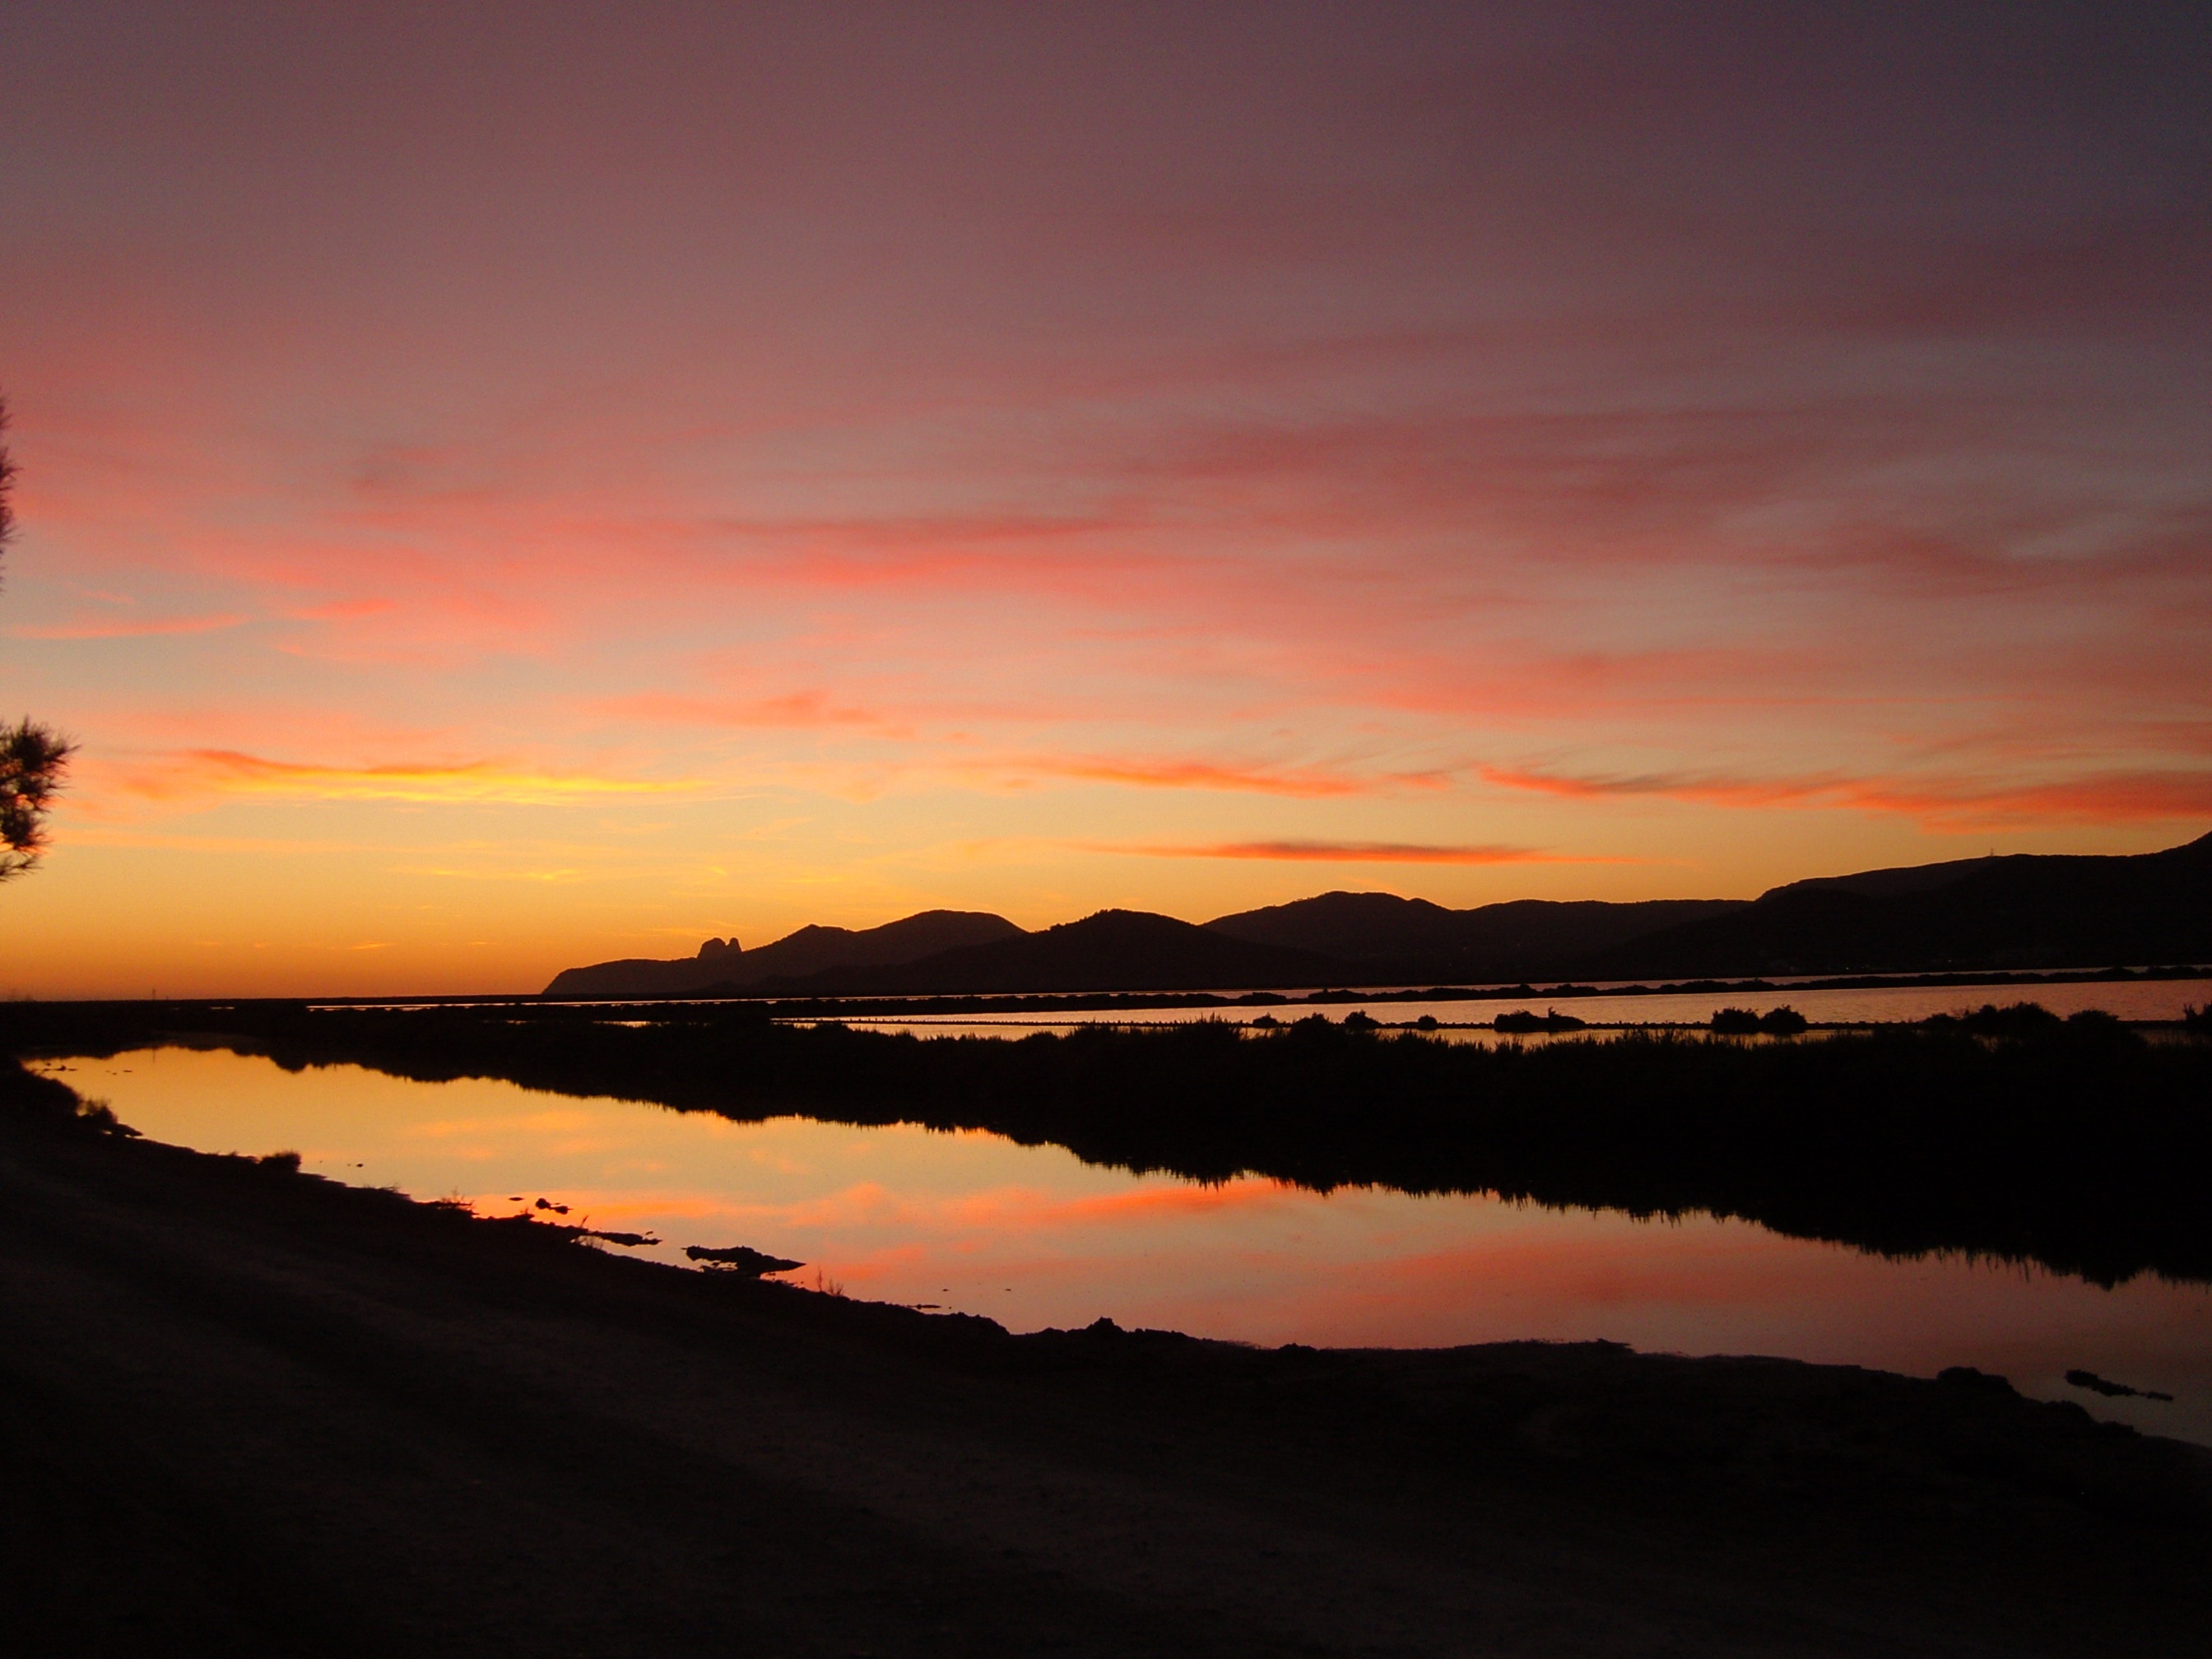
beach, landscape, sea, coast, water, horizon, cloud, sky, sun, sunrise, sunset, morning, dawn, dusk, evening, twilight, reflection, red, holiday, romantic, clouds, mood, loch, abendstimmung, distant, afterglow, evening sky, red sky at morning